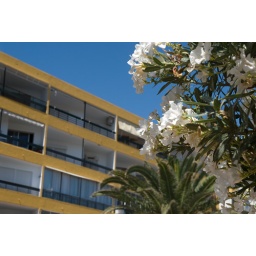
Some flowers on a tree I found while walking around Torremolinos.